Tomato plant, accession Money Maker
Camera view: bottom (45 deg); turntable rotation: 120 degrees
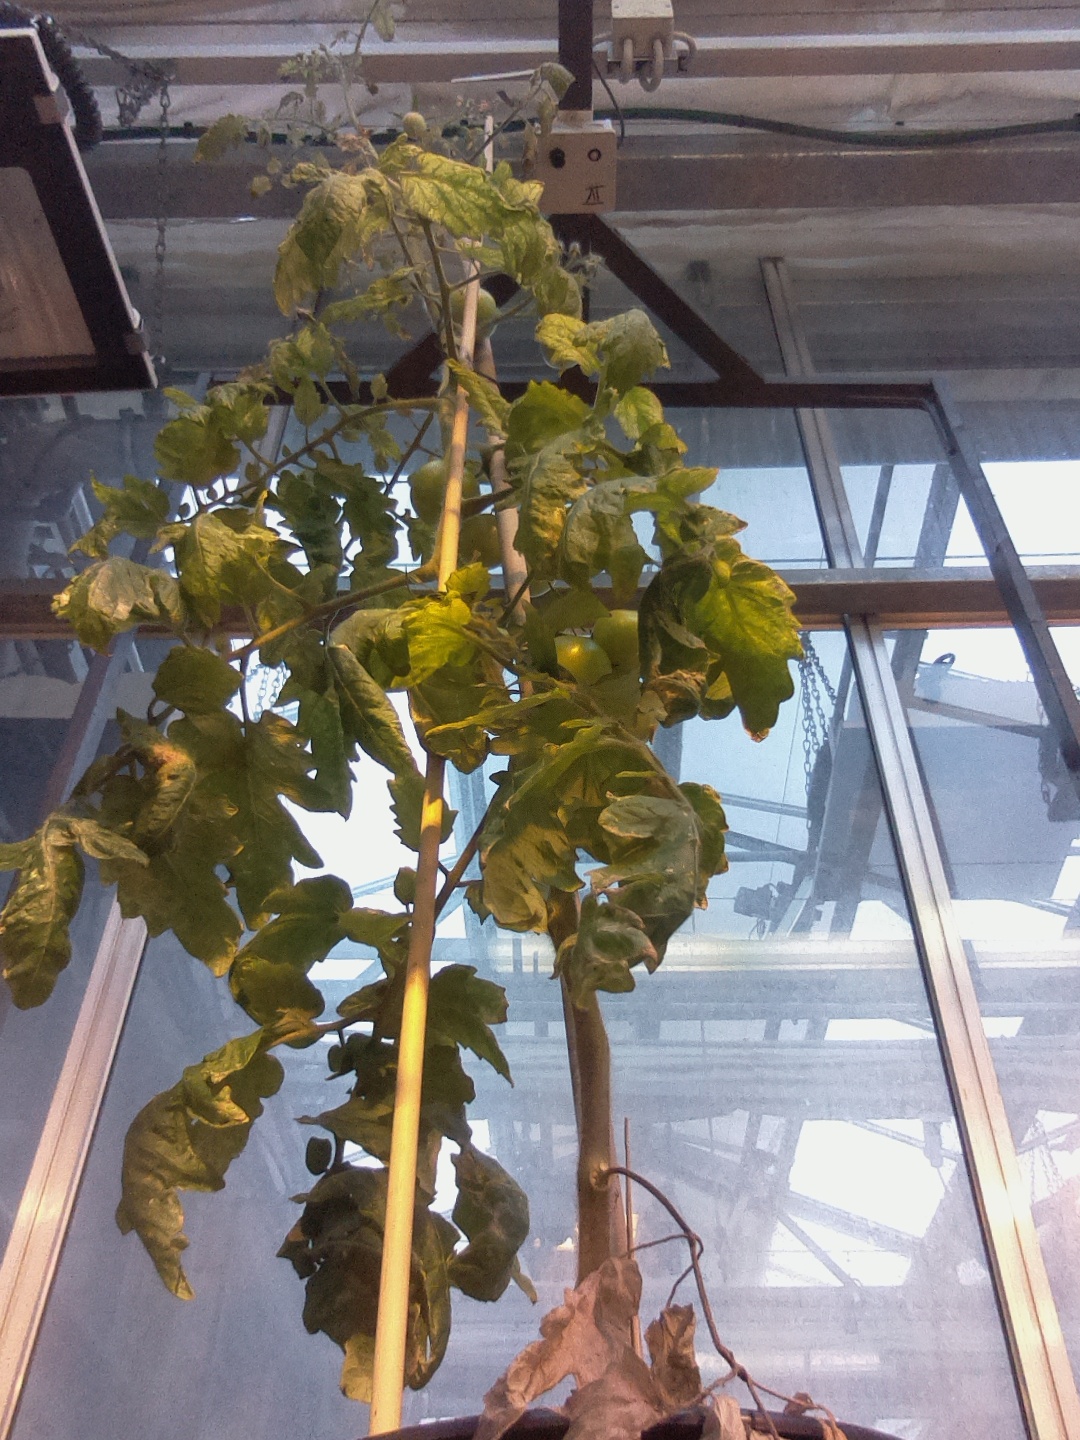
BBCH growth stage 77: 70%-80% of final fruit size